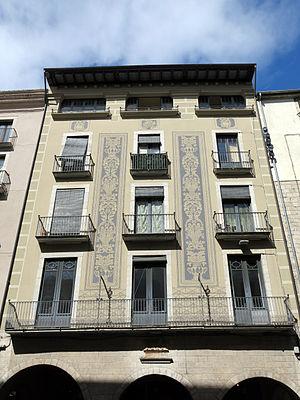
La Casa Barceló est un bâtiment de la ville de Girone qui fait partie de l'Inventaire du patrimoine architectural de Catalogne.